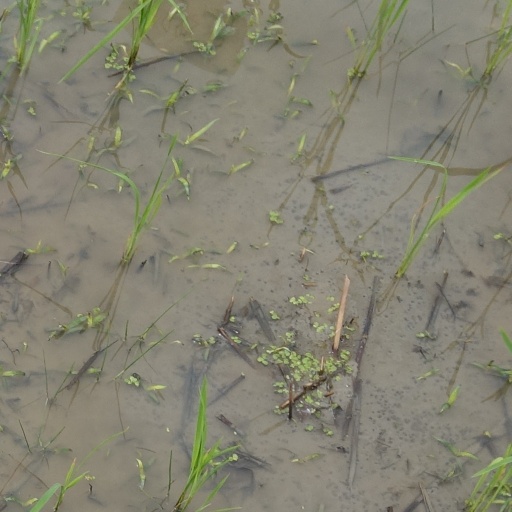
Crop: rice